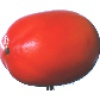
Label: Kaki 1